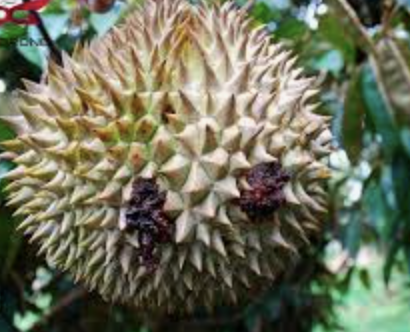
Label: fruit_rot